Hilary Putnam

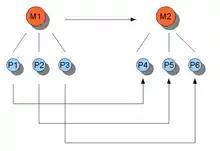
An illustration of multiple realizability. "M" stands for mental and "P" stands for physical. It can be seen that more than one "P" can instantiate one "M", but not vice versa. Causal relations between states are represented by the arrows ("M1" goes to "M2", etc.).

Putnam's best-known work concerns philosophy of mind. His most noted original contributions to that field came in several key papers published in the late 1960s that set out the hypothesis of multiple realizability. In these papers, Putnam argues that, contrary to the famous claim of the type-identity theory, pain may correspond to utterly different physical states of the nervous system in different organisms even if they all experience the same mental state of "being in pain". Putnam cited examples from the animal kingdom to illustrate his thesis. He asked whether it was likely that the brain structures of diverse types of animals realize pain, or other mental states, the same way. If they do not share the same brain structures, they cannot share the same mental states and properties, in which case mental states must be realized by different physical states in different species. Putnam then took his argument a step further, asking about such things as the nervous systems of alien beings, artificially intelligent robots and other silicon-based life forms. These hypothetical entities, he contended, should not be considered incapable of experiencing pain just because they lack human neurochemistry. Putnam concluded that type-identity theorists had been making an "ambitious" and "highly implausible" conjecture that could be disproved by one example of multiple realizability. This is sometimes called the "likelihood argument", as it focuses on the claim that multiple realizability is more likely than type-identity theory.